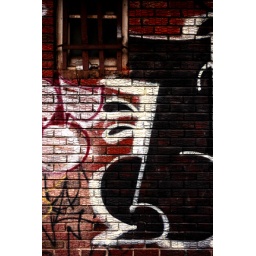
bottle in the window